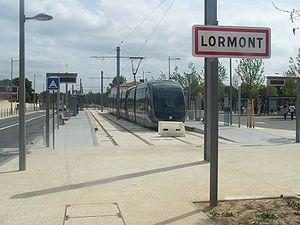
Fin de la ligne A du tram de Bordeaux à Lormont (Stop la Gardette-Bassens-Carbon Blanc) en Gironde.
Lormont est une commune du Sud-Ouest de la France, située dans le département de la Gironde, en région Nouvelle-Aquitaine.